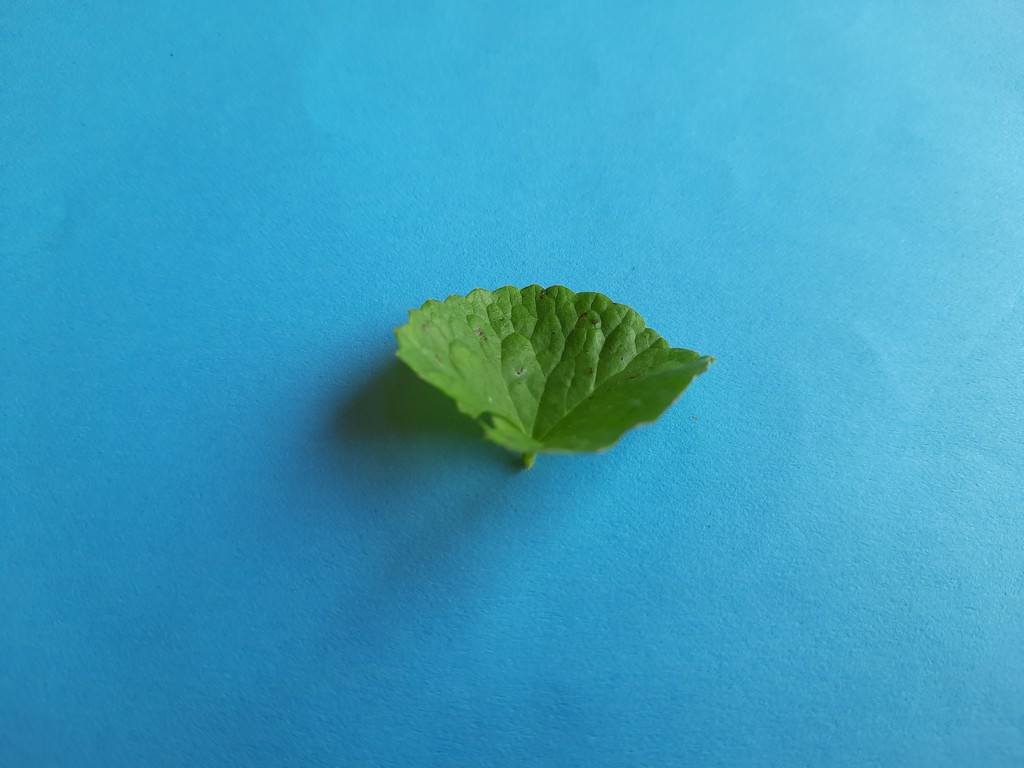
Label: Unhealthy